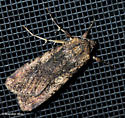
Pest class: cutworms